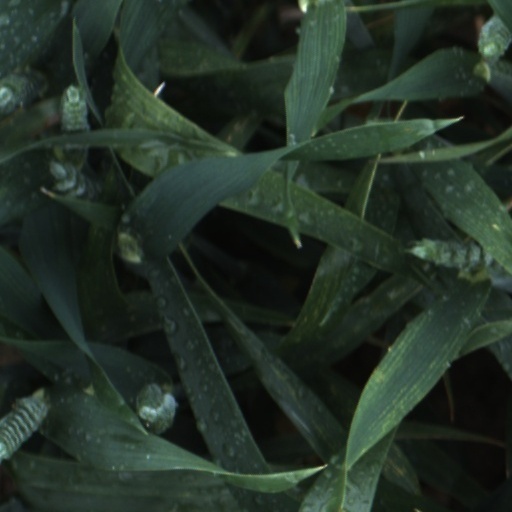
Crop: wheat